Fanny Cooper

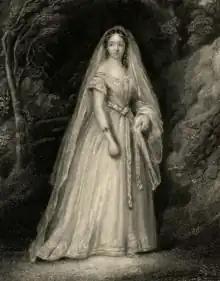
Fanny Cooper as Helena in Midsummer Nights Dream - Published by John Tallis in 1851

On 25 January 1842, Lacy married Thomas Hailes Lacy who was an actor who at that time managed "The Theatre" in Sheffield. The marriage probably took place at St Paul's church in Covent Garden, but maybe in Sheffield. They toured England together. Her husband's roles included Jacques ("As You Like It") and Banquo ("Macbeth"). He would appear with her when she played Countess Wintersen in "The Stranger", Nerissa in "The Merchant of Venice", and Virginia in James Sheridan Knowles's "Virginius".